Sverdrup's Fram expedition

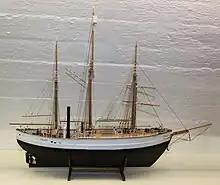
A model showing the view of the Fram after it was rebuilt in 1897. By Colin Archer. Fram Museum

All expenses were borne by the Fram privateers: each contributed one third of the total. The total cost of the expedition was about 220,000 krones (12,000 pound sterling). Sverdrup wrote almost nothing about the equipment of the expedition, except to say that everything was done as well as possible. Most of the scientific equipment and provisions for the 3 years ahead came from abroad.